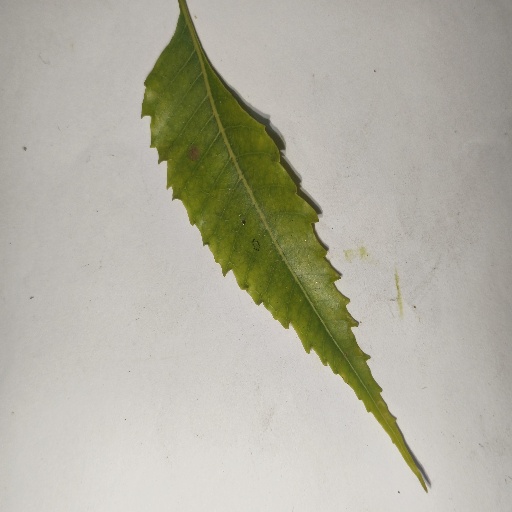
Species: Neem
Leaf condition: Yellow Leaf